Bakary Sako

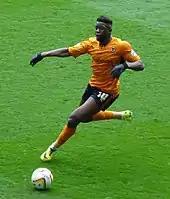
Sako playing for Wolverhampton Wanderers in 2014

On 29 August 2012, Sako signed for Championship club Wolverhampton Wanderers on a three-year contract for an undisclosed fee that was reported to be £2.2 million. He scored on his Wolves debut in a League Cup tie against Northampton Town on 30 August 2012, and again on his league debut in the following match, a 3–1 defeat at Cardiff.